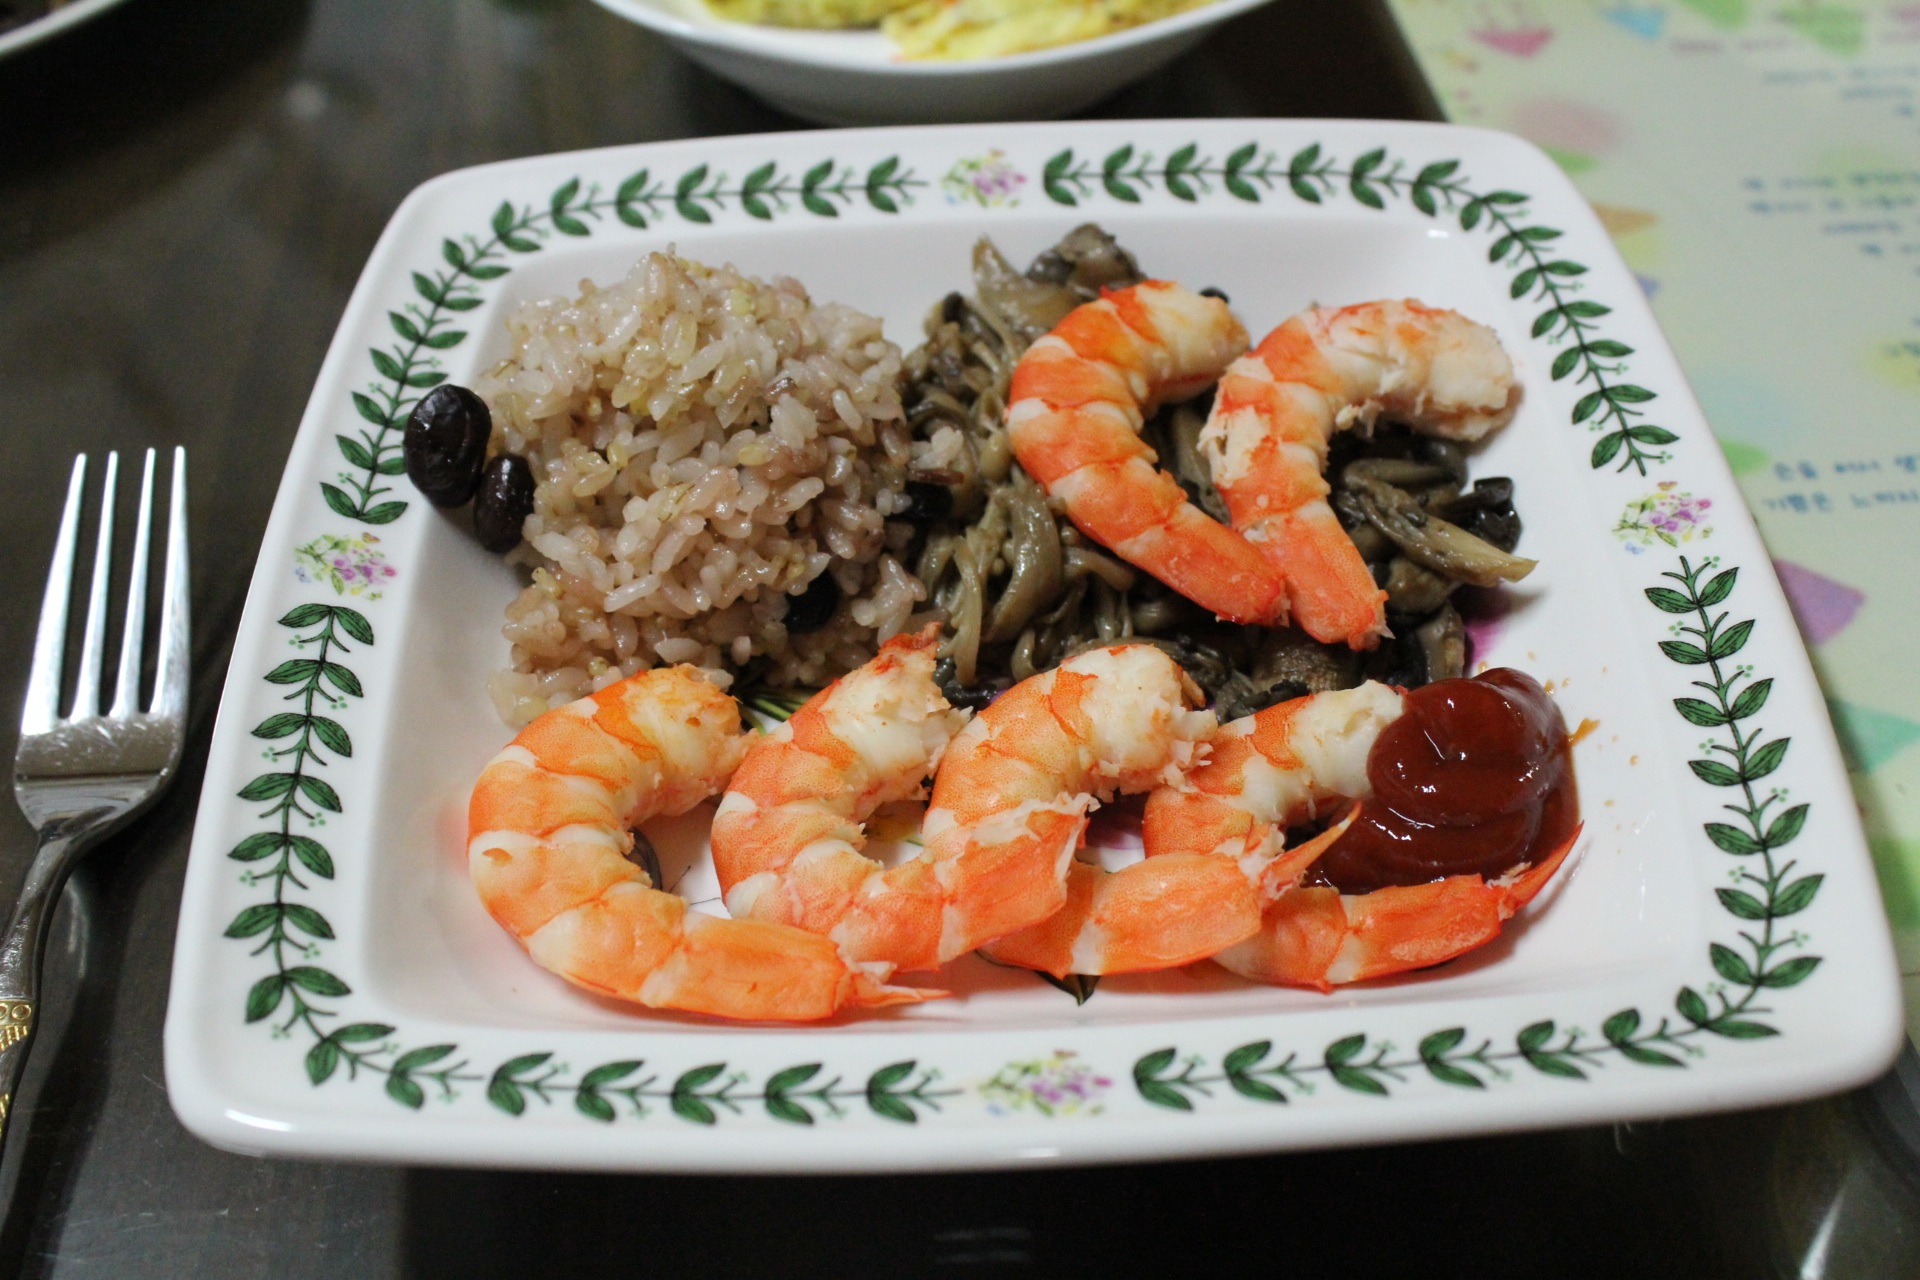
dish, meal, food, cooking, produce, seafood, fish, cuisine, rice, invertebrate, shrimp, asian food, mushrooms, republic of korea, scampi, korea food, fusion cuisine